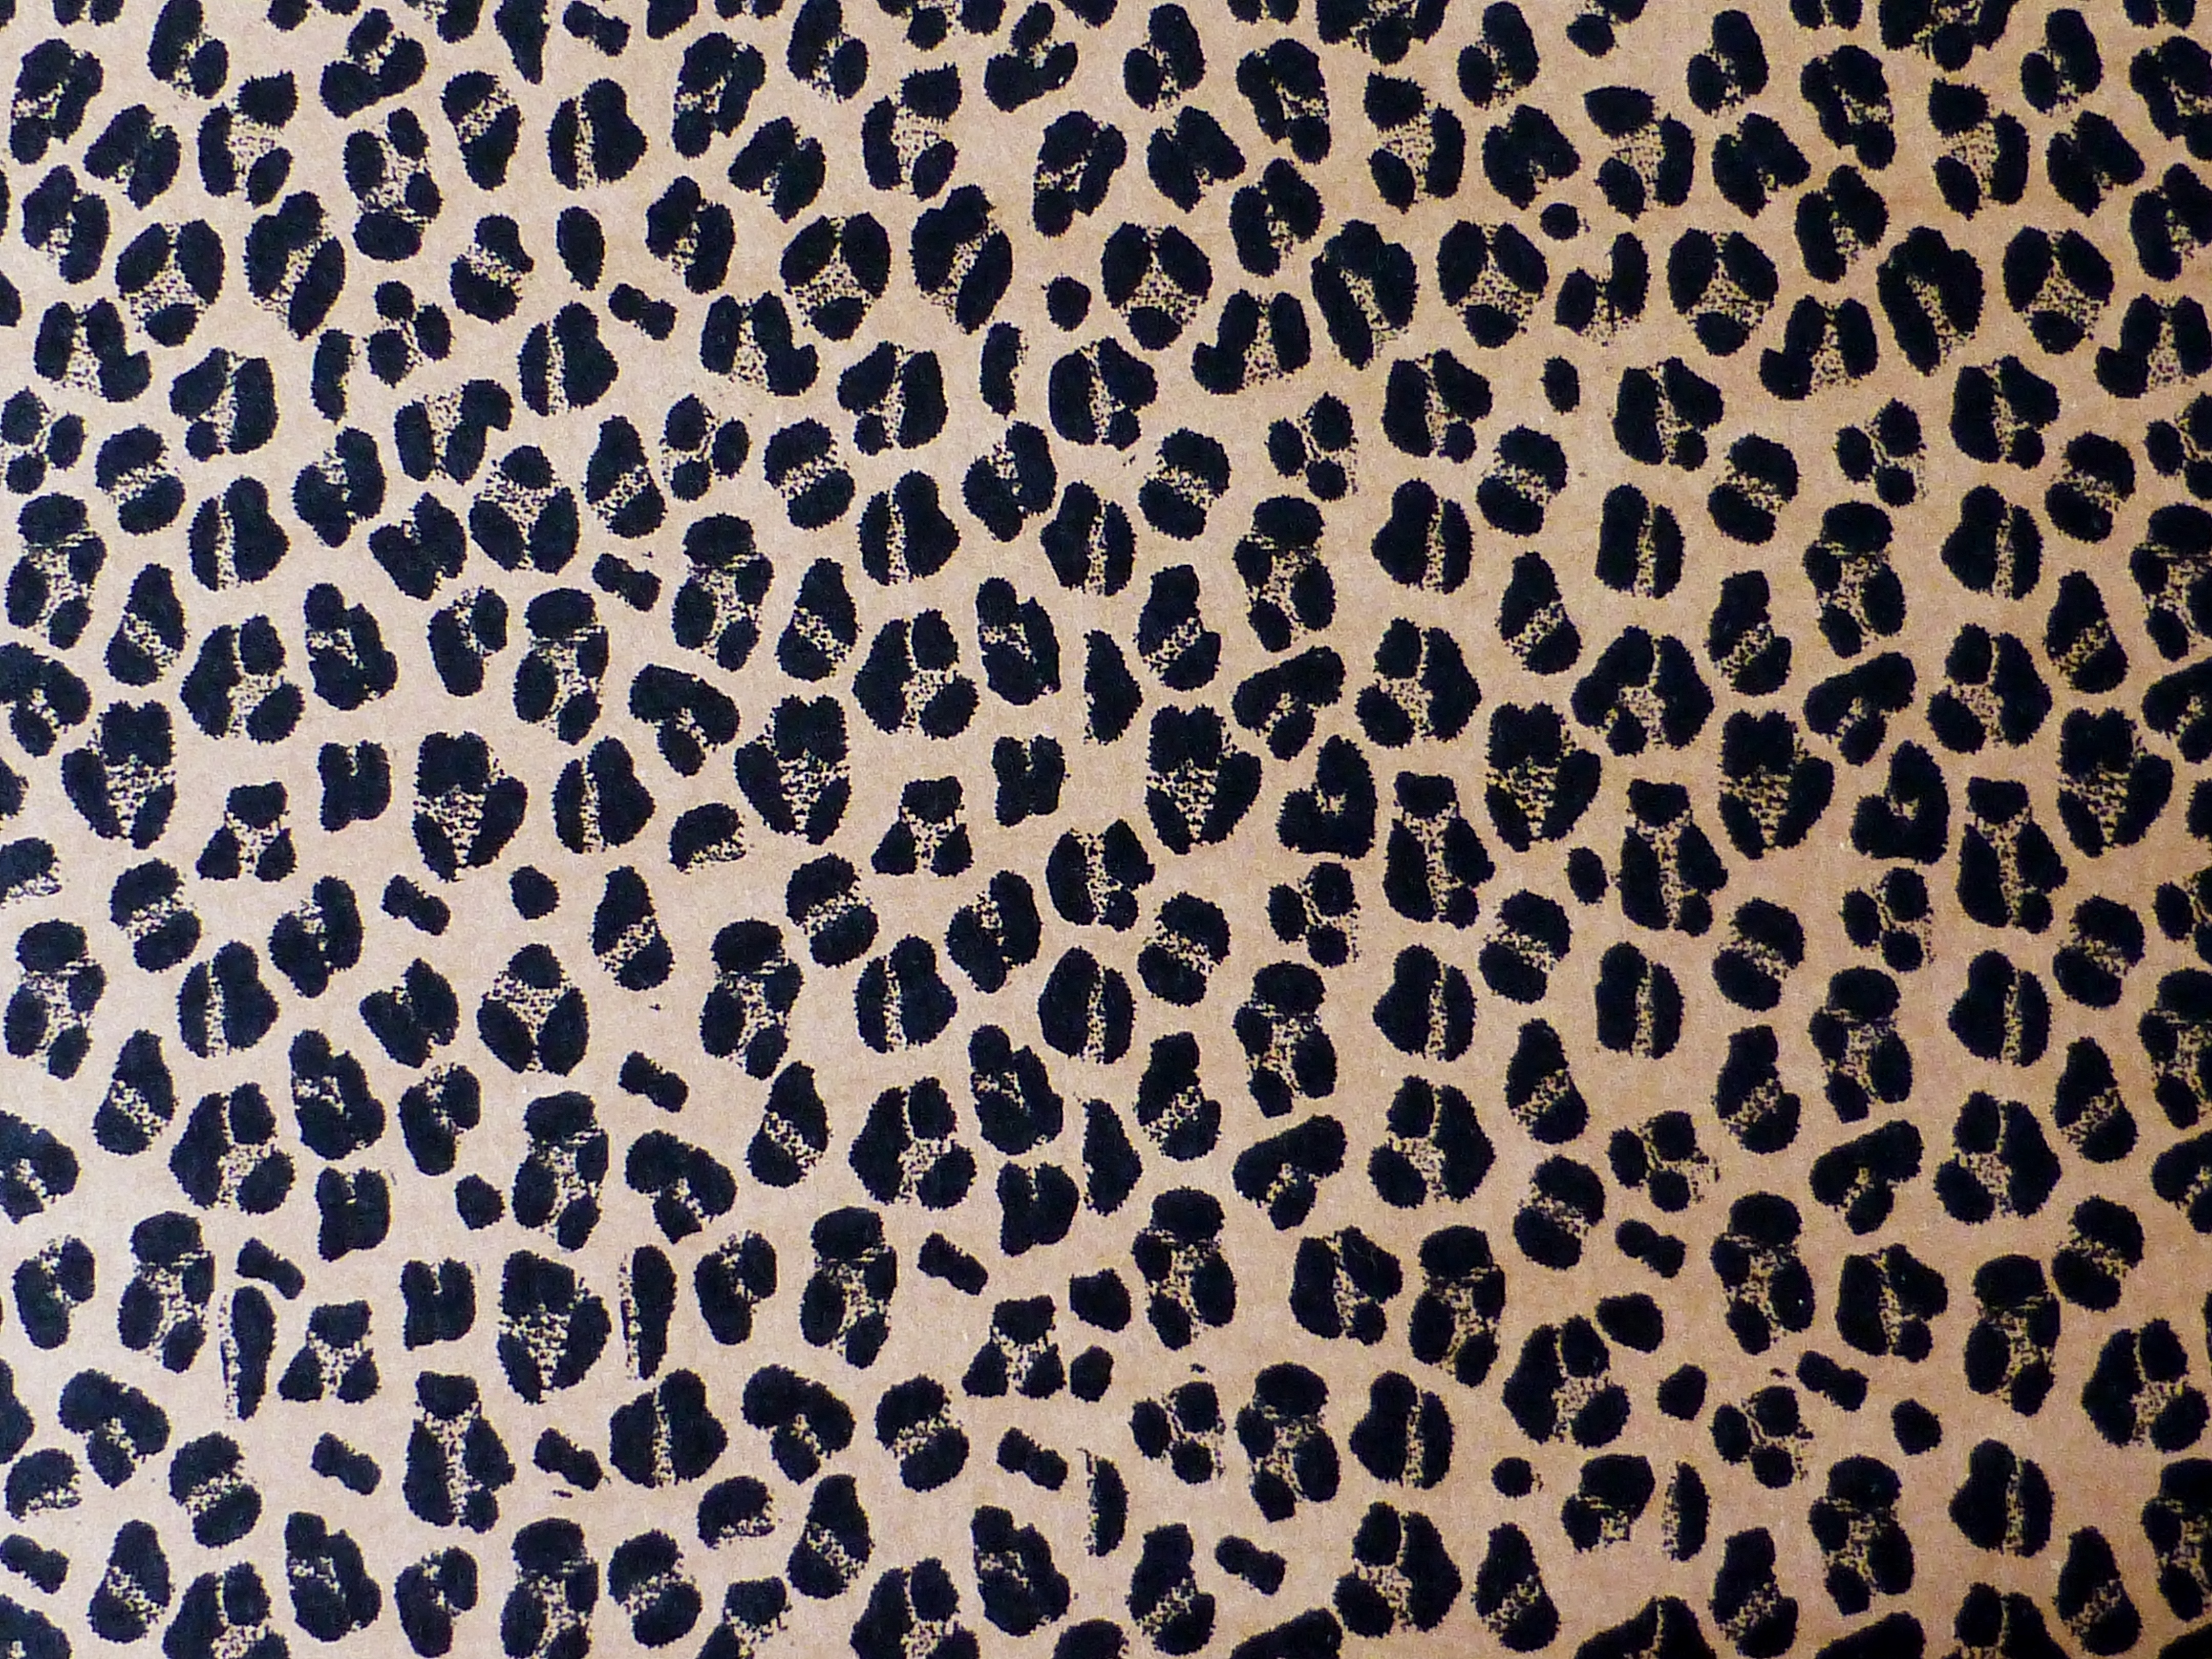
abstract, pattern, mammal, black, material, leopard, circle, arrangement, wild animal, background, design, vertebrate, graphic, cardboard, flooring, big cats, polka dots, cat like mammal